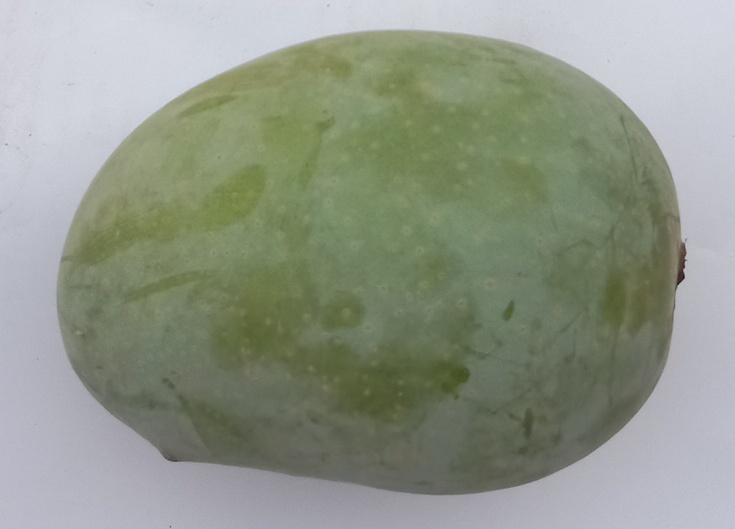
Mango variety: Langra